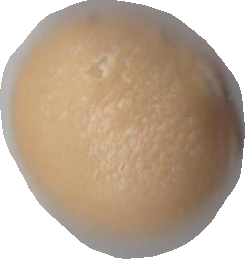
Variety: Grobogan